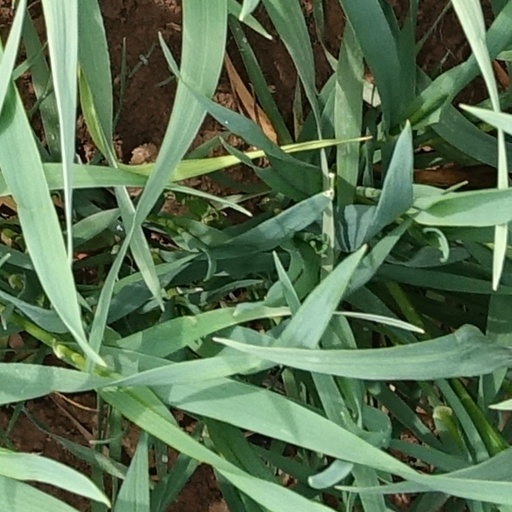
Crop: wheat